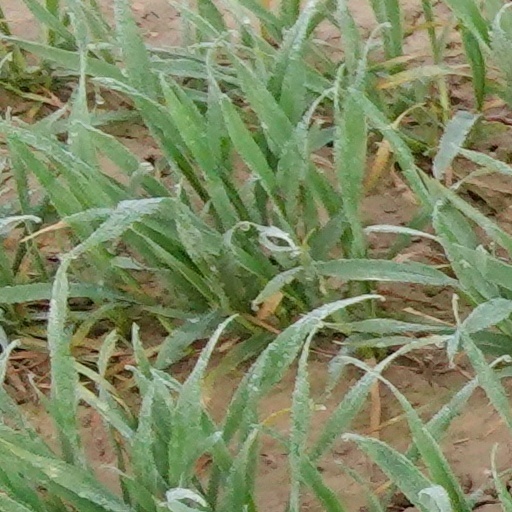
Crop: wheat